Huttwil–Wolhusen railway line

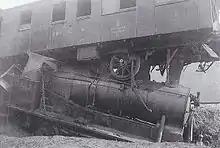
Railway accident in Willisau on 20 March 1923 with locomotive Ed 3/4 22 of the RSHB and second/third class carriage BC 6 of the HWB

The HWB acquired steam locomotive Eb 3/4, listed as number 4, from the Bern-Neuenburg-Bahn (Bern-Neuchâtel Railway) in 1930. However, it proved unsuitable and was scrapped in 1937. Steam locomotive Ec 3/3 5, which was built as a tram engine, began operations in 1936. This high-performance machine, known as the "Motorlokomotive" was operated by one man and allowed very economical operations. After electrification, it was sold to Sulzer, where it was used as a factory locomotive. Today it is owned by the Historic Heritage Foundation of the Swiss Federal Railways ("SBB Historic").